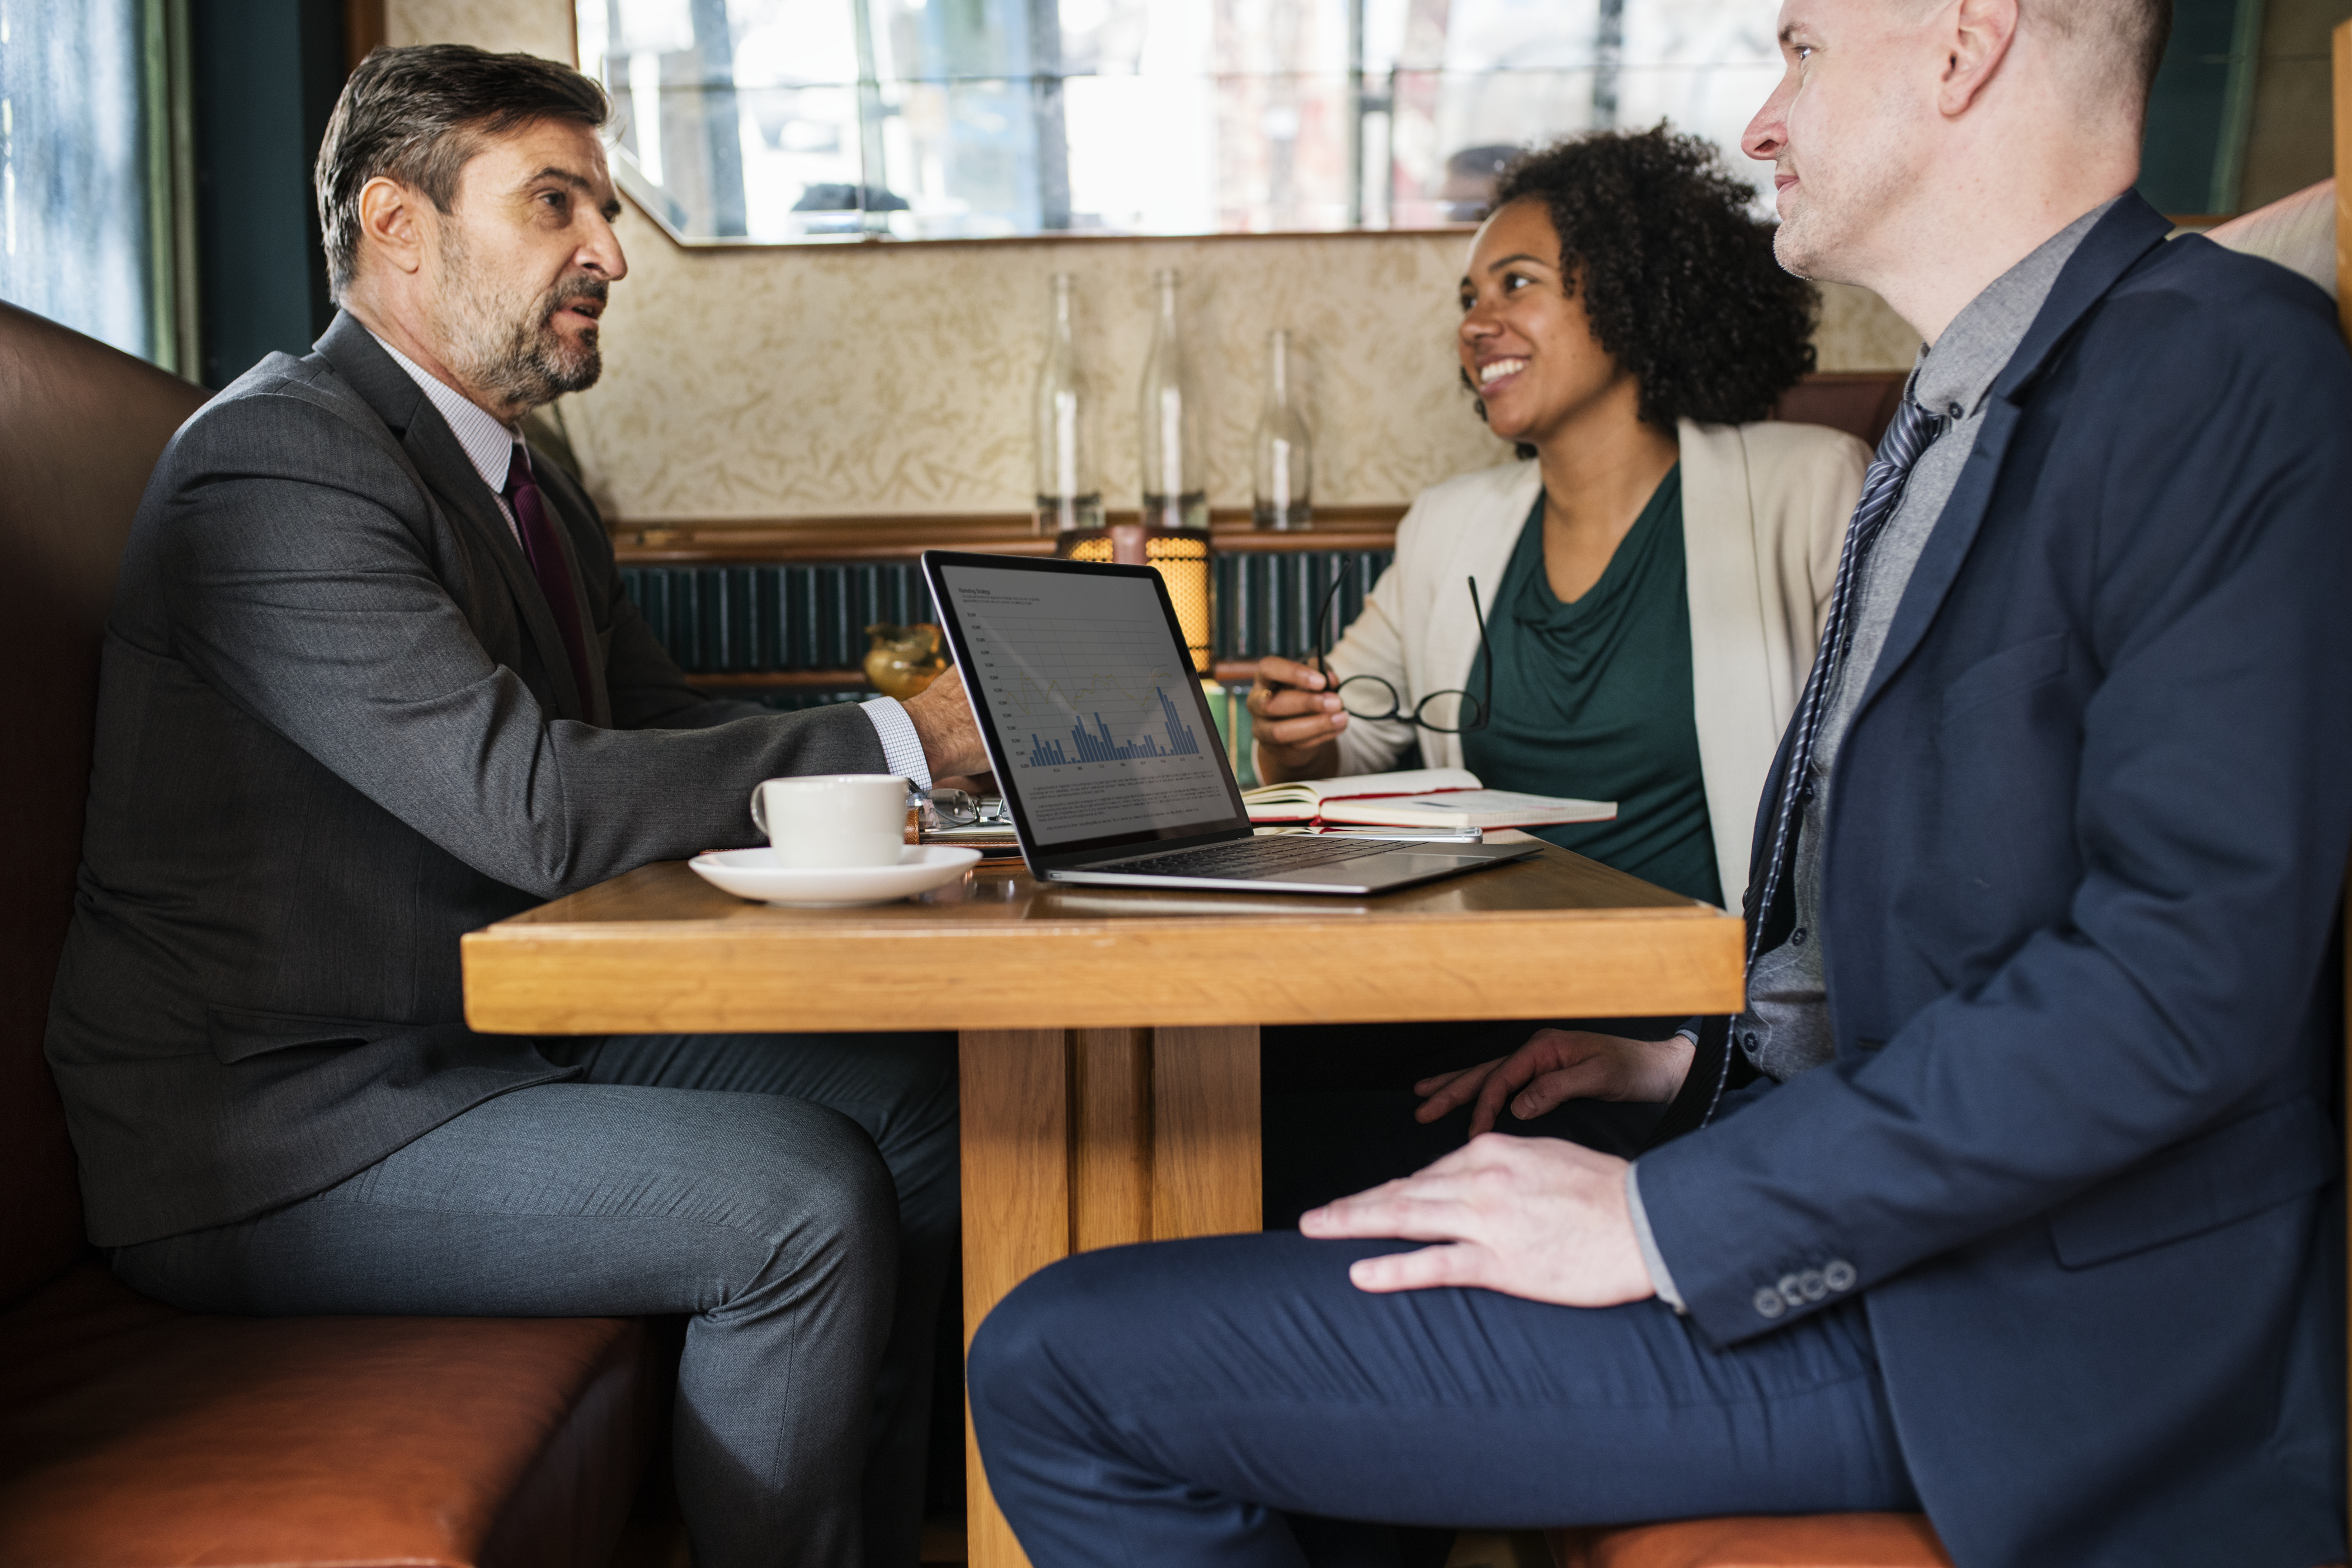
african, african american, afro, assistant, beautiful, black, boss, breakfast, breakfast meeting, business, businessman, businesswoman, cafe, ceo, coffee, coffee cup, coffee shop, corporate, development, discussing, discussion, happiness, happy, informing, laptop, lunch meeting, man, mature, meeting, notebook, optimistic, partner, partnership, positive, positivity, pretty, restaurant, secretary, senior, smiling, statistics, strategy, suit, tactics, talking, tanned, telling, woman, conversation, businessperson, communication, collaboration, management, white collar worker, job